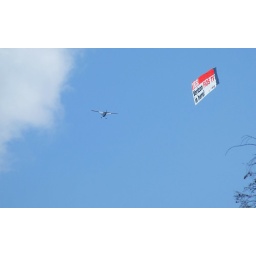
A plane flying by with an ad for Fios TV.